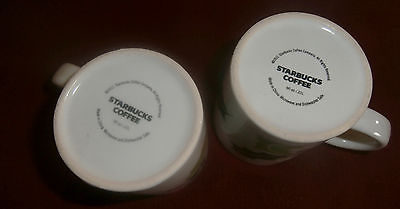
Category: mug